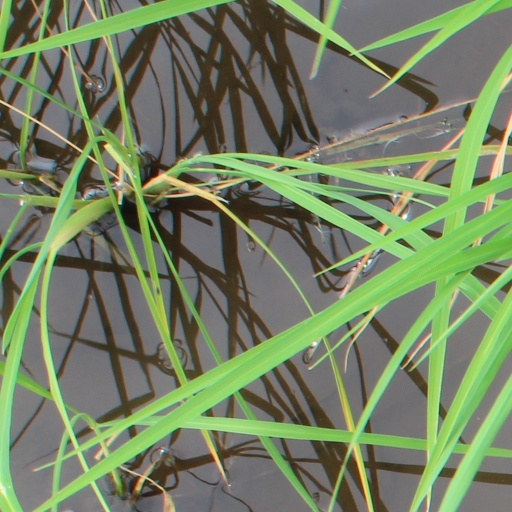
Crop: rice